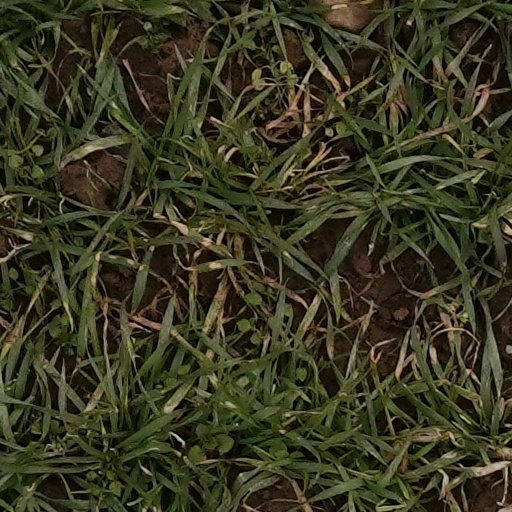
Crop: wheat